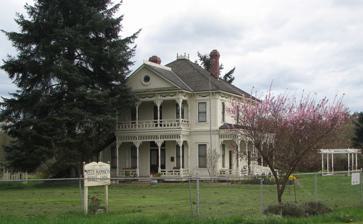
Building: Neely Mansion
Country: United States of America
Year built: 1894
Historic house in Washington, United States United States historic place Aaron Neely, Sr. Mansion U.S. National Register of Historic Places Neely Mansion, Spring of 2006 Location Highway 18 near Auburn, Washington Coordinates 47°18′1.3″N 122°10′39.3″W / 47.300361°N 122.177583°W / 47.300361; -122.177583 Area less than one acre Built 1894 Architectural style Victorian NRHP reference No. 74001955 Added to NRHP October 15, 1974 The Neely Mansion , is a Victorian -style residence built in 1894. It is located near the eastern edge of Auburn , in unincorporated King County, Washington in the census-designated location Lake Morton-Berrydale, Washington . It is listed in the National Register of Historic Places and the Washington State Heritage Register . From the 1950s to the 1970s the building deteriorated severely, until local citizens moved to save and restore the building.  During the initial restoration period, the mansion was used for a haunted house staffed by the drama department of Auburn High School (the only high school in Auburn at the time).  That usage ceased when significant progress was made in restoring the mansion to its original condition.  The mansion is now owned by a volunteer historical society. Design The Mansion is two-story clapboard with a square plan. The front doorway is centered between two windows with three windows on the other three sides. All have an entablature and decorated surrounds. Sawn scrollwork is placed below each lintel. A decorative corbel table separates the first and second floors. There are side porches on the ground level that run the length of the house. The front porch has a second floor balcony covered by a gable. The interior of the boxed, pedimented gable cornice is filled with diamond pattern shingles with a central round window. Interior The house has high ceilings and spacious rooms. The first floor is the kitchen, dining room, parlor , and master bedroom. The second floor has more bedrooms. The lower five feet (1.5 m) of the walls in the house are covered with maple paneling.  The upper portion is white plaster. Lighting in the house was supplied by candles and oil chandeliers which were hung from the ceiling and could be raised and lowered by hand. Before World War II electricity was added, and in 1948 it was reshingled, a new foundation provided, and a concrete base added to the front porch. Neely family The David Neely family was among the first to arrive in Washington's Green River Valley. After having made a hazardous overland journey from Tennessee in 1853, they crossed the Naches Pass and arrived at Porter's Prairie near Enumclaw in Washington territory. He settled in Kent .  He and his family both avoided being killed by Indians who attacked the area in 1855. David Neely's son Aaron moved to Auburn , married; and a daughter Lenore was born in 1879.  Soon after the birth, Aaron moved to the site of the Neely Mansion, which he and a few workmen built in 1894. Many gala parties were held for friends and neighbors who would spend the night in the house during shopping excursions to Auburn. On those occasions, all of the doors on the lower floor would be opened and the dancing partners would swirl from room to room to the music provided by the local fiddlers. Until the mid-1970s, the Neely family owned the property. The Neely Mansion Association, an all-volunteer organization, bought the building in 1984 and began restoring the home. Significance Neely Mansion in Auburn, WA The Neely Mansion is significant piece of house architecture in that it demonstrates the effect of readily available manufactured wooden decorative components on a very basic plan. It is significant also as an indicator of growing affluence in family areas close to Seattle and as an important social center for the Green River Valley. References